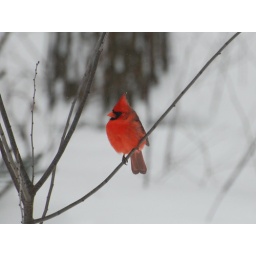
A flash of red in the white out